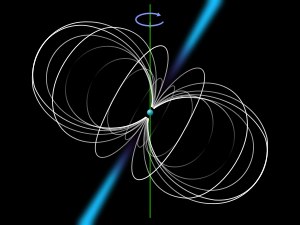
Pulsar / Pulsmekanismen
Skematisk beskrivelse af en pulsar.
En pulsar er en neutronstjerne hvorfra vi modtager pulser af kraftig elektromagnetisk stråling.